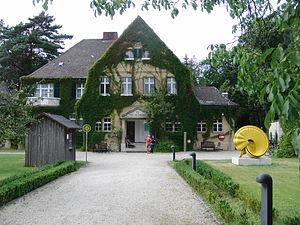
Lou Scheper-Berkenkamp est une peintre allemande, coloriste pour l'architecture, auteure avant-gardiste de livres pour enfants, illustratrice et costumière.